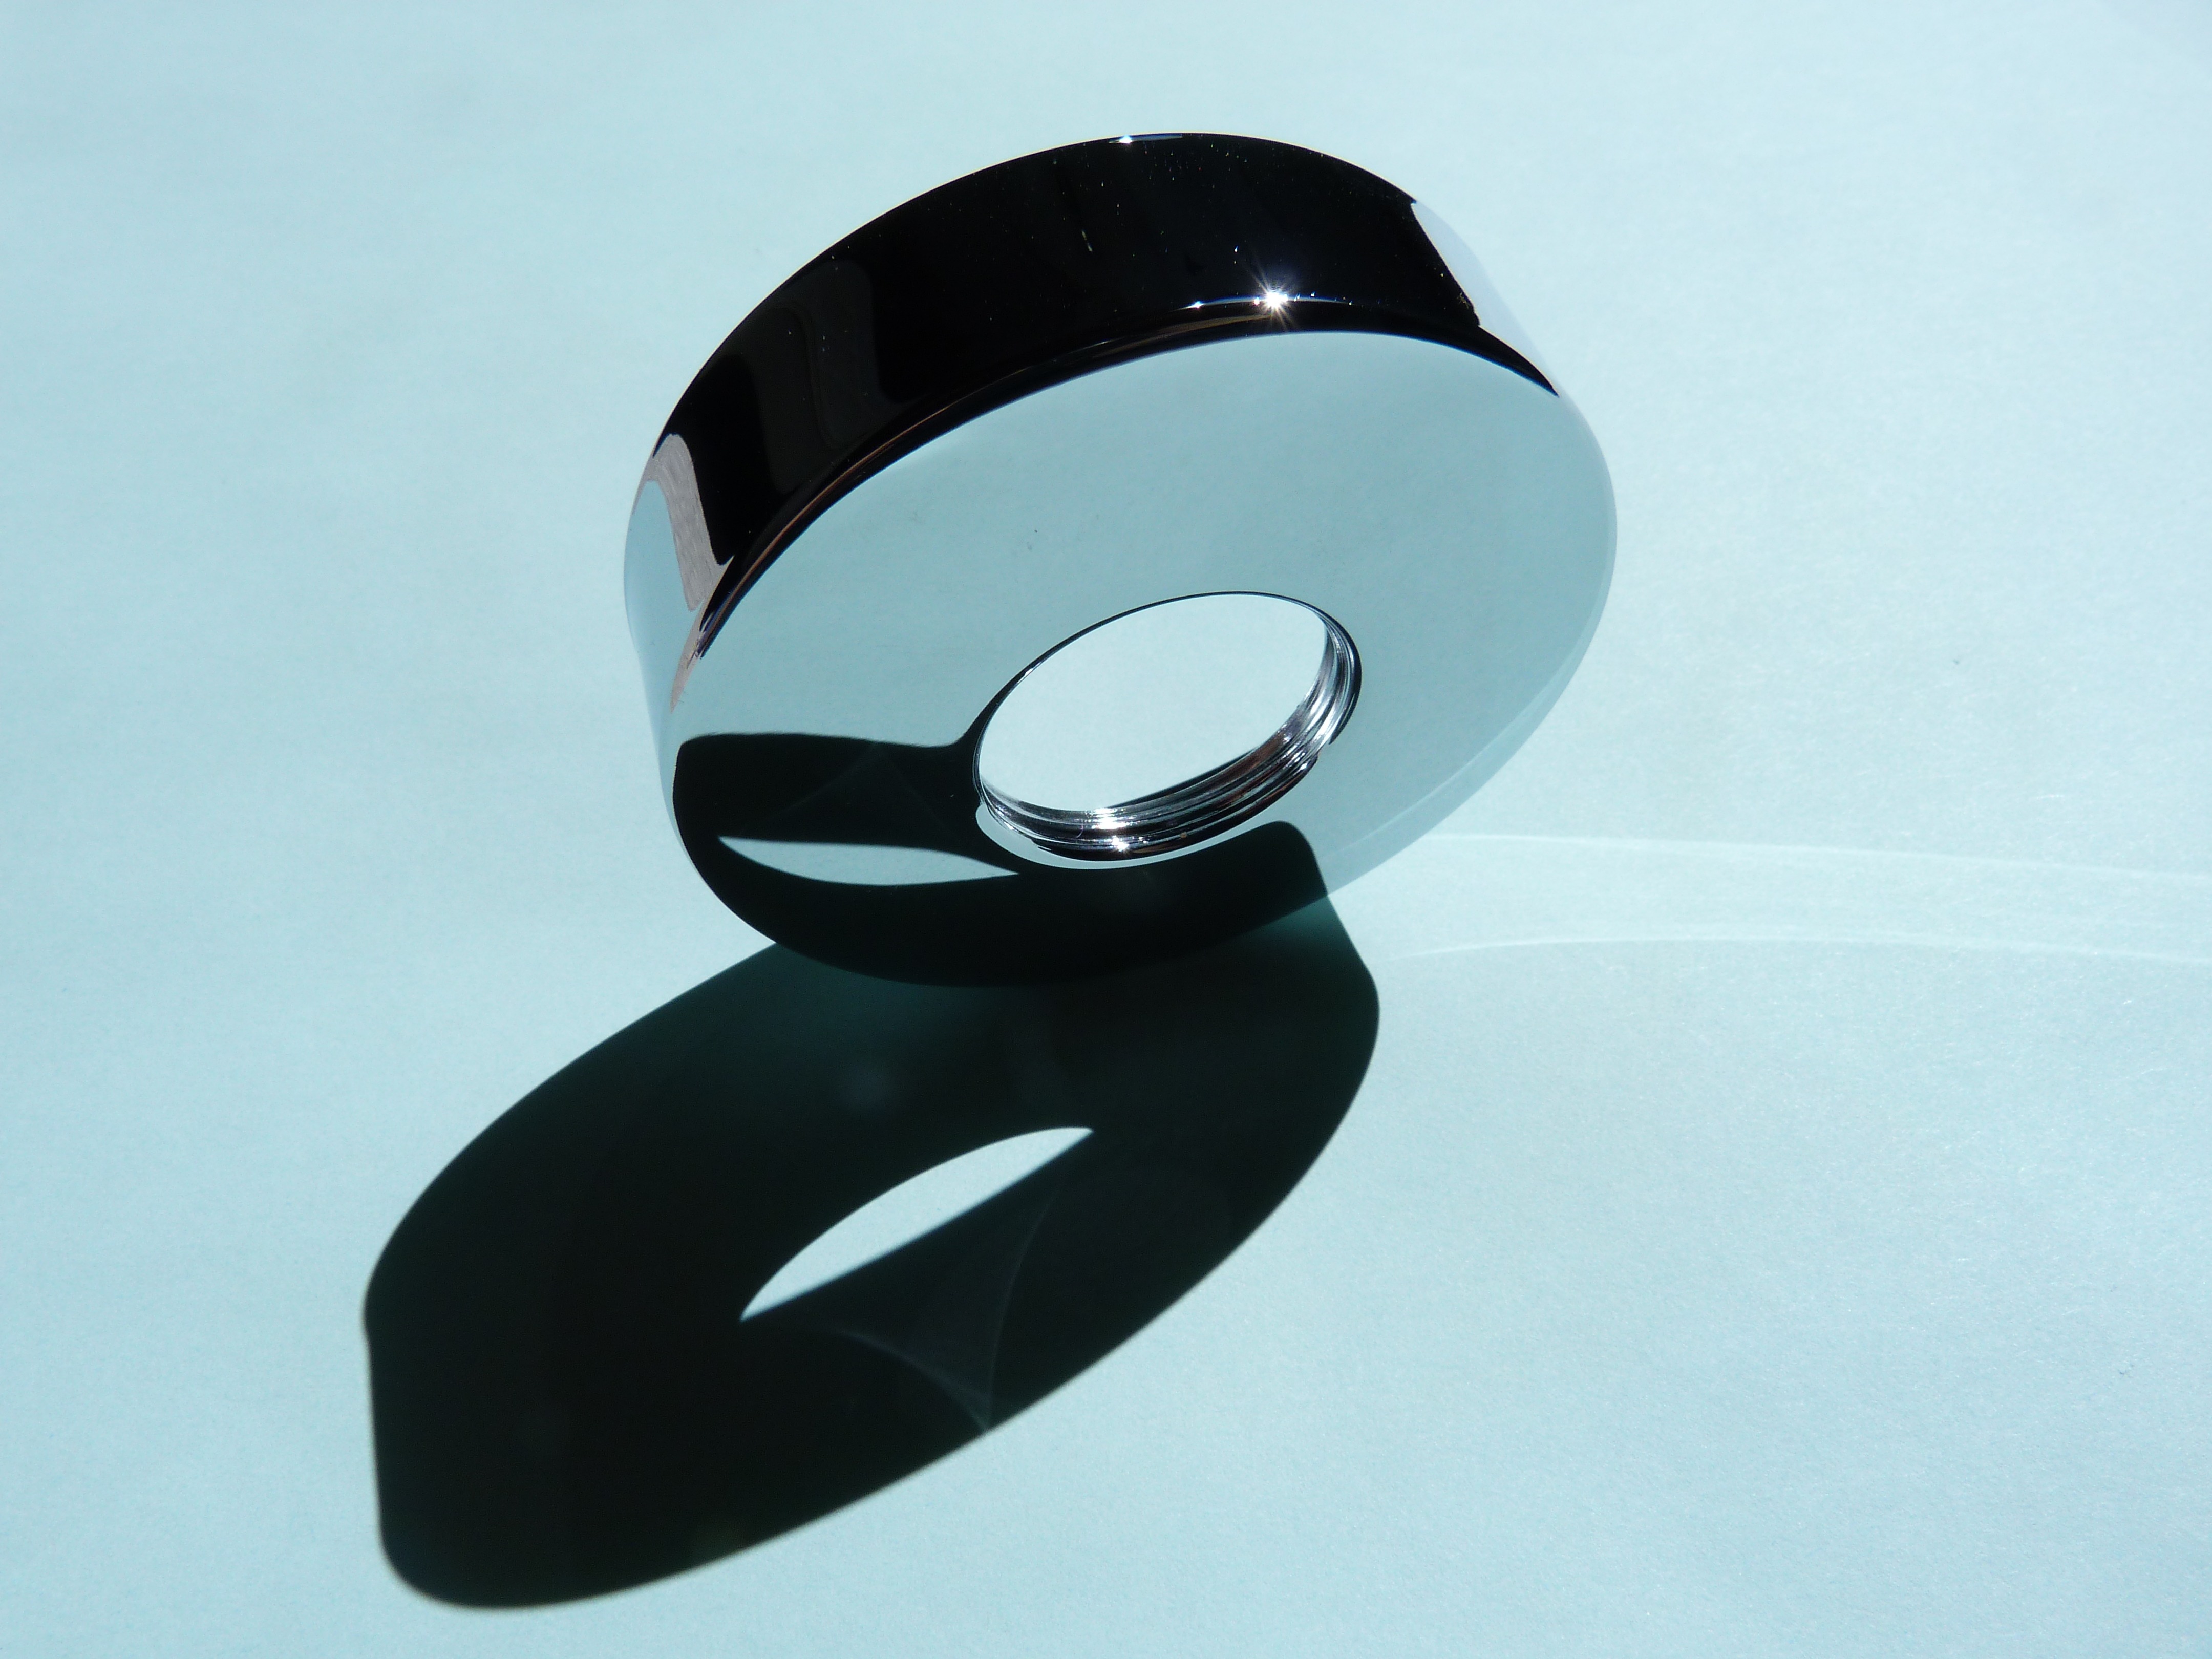
hand, shine, macro, circle, chrome, cache, reflections, detail, light and shade, aluminium, metal piece, sanitary, fashion accessory